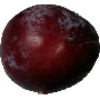
Label: Plum 1